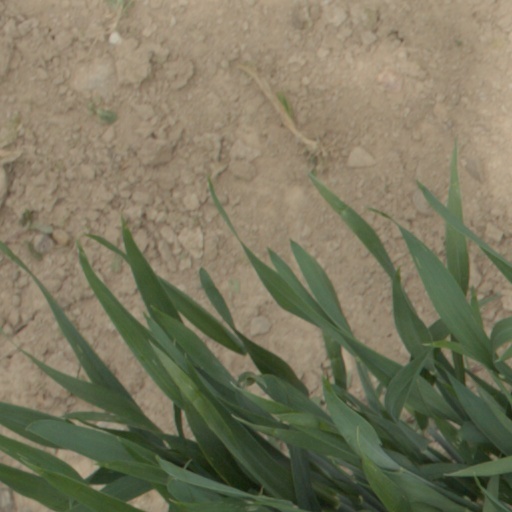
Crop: wheat